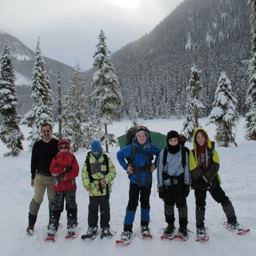
ready to head up into the mountains .